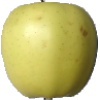
Label: Apple Golden 2